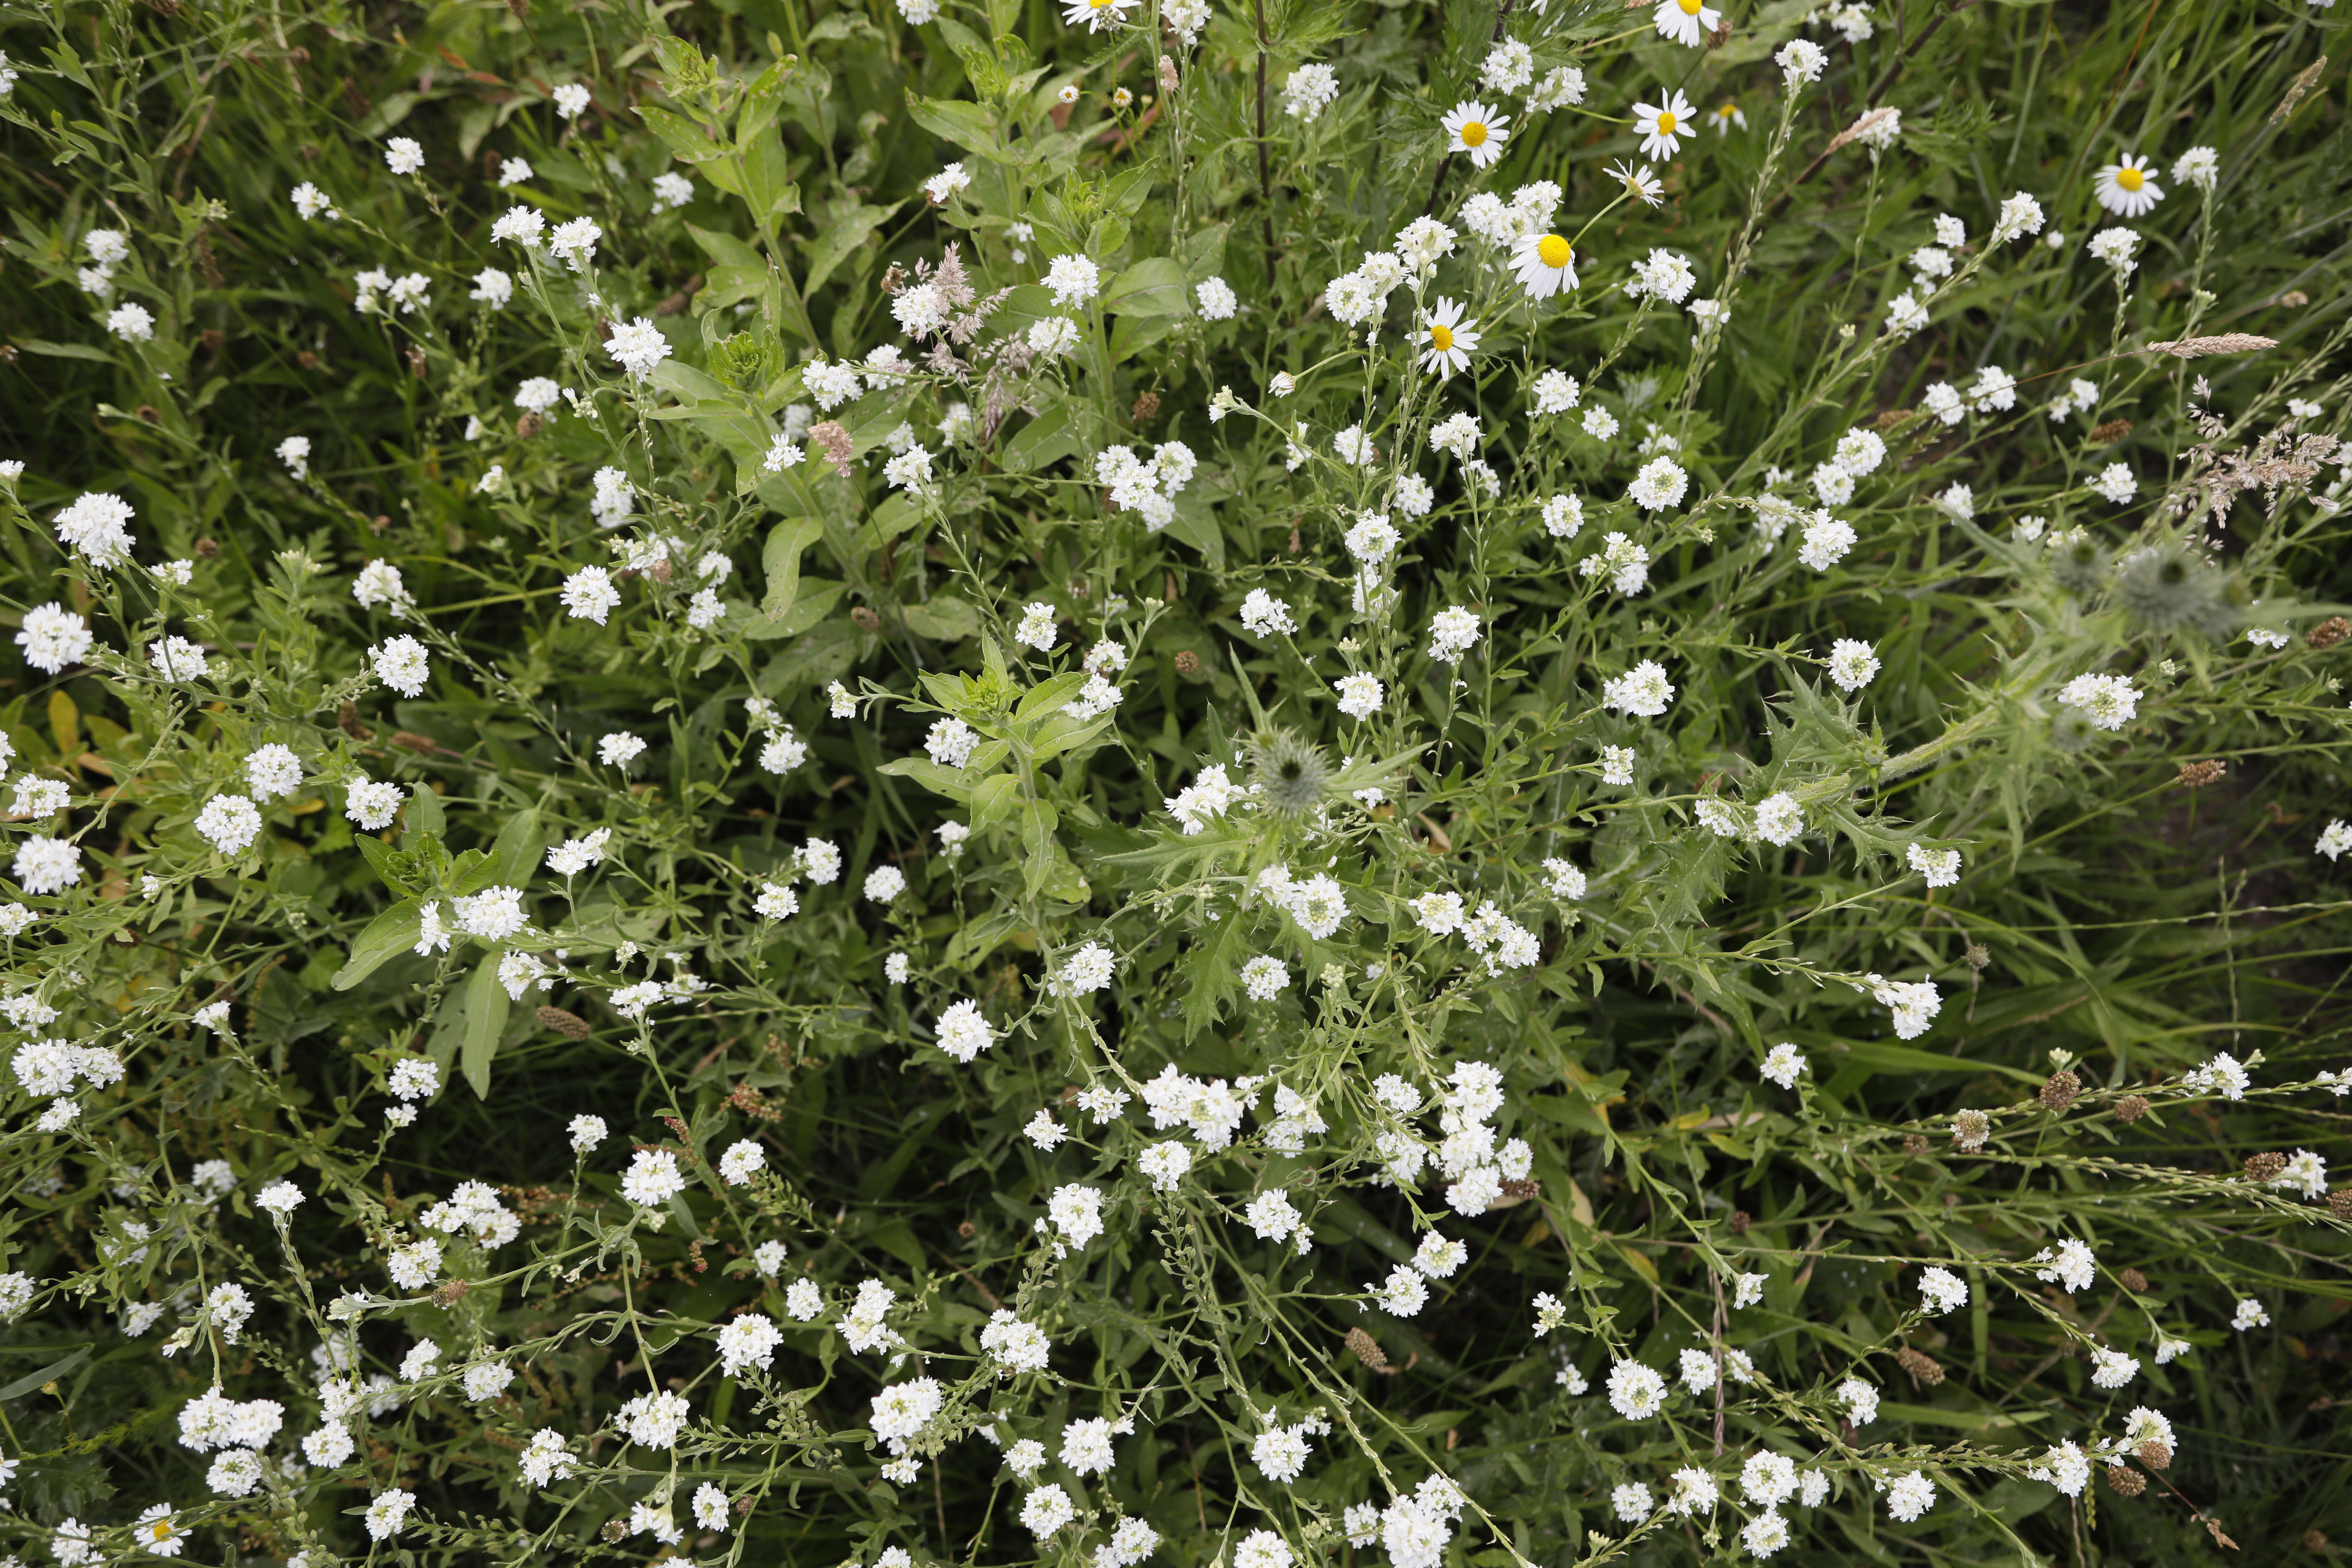
Plant species: Berteroa incana, Plantago lanceolata, Chamomile * (aggregate)